Cast Two Shadows

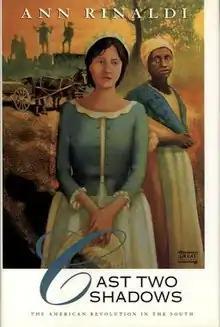
First edition

Cast Two Shadows: The American Revolution in South Carolina is a 1998 historical novel by Ann Rinaldi, a part of the Great Episodes series. It is told in first-person.